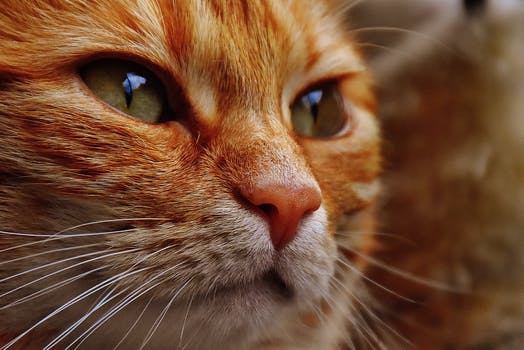
Label: No Watermark